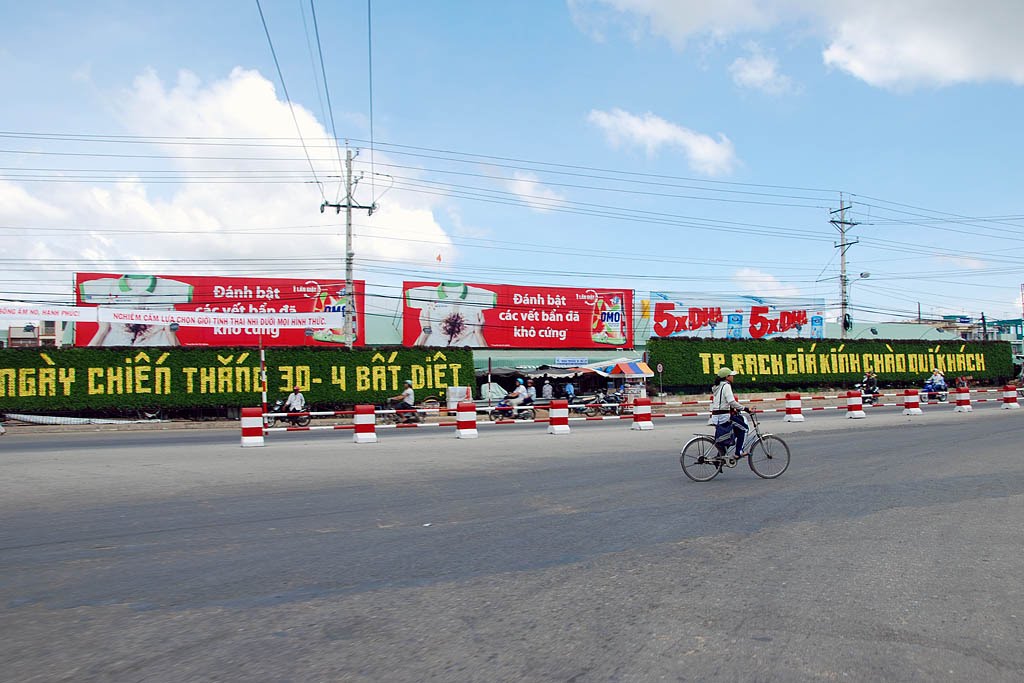
user: text: Màu sắc chủ đạo của bầu trời trong hình là gì?
assistant: text: Xanh dương

user: text: Có bao nhiêu cột chắn giao thông màu trắng và đỏ được nhìn thấy rõ ràng trên đường?
assistant: text: Mười

user: text: Dòng chữ "NGÀY CHIẾN THẮNG 30-4 BẤT DIỆT" trên hàng cây xanh nhắc đến sự kiện lịch sử nào của Việt Nam?
assistant: text: Dòng chữ "NGÀY CHIẾN THẮNG 30-4 BẤT DIỆT" trên hàng cây xanh nhắc đến sự kiện lịch sử Ngày Giải phóng miền Nam, thống nhất đất nước (30 tháng 4 năm 1975) của Việt Nam.

user: text: Dựa trên các biển quảng cáo lớn phía trên hàng cây xanh, người xem có thể biết được gì về sản phẩm được quảng cáo và một trong những lợi ích chính của nó?
assistant: text: Dựa trên các biển quảng cáo lớn phía trên hàng cây xanh, người xem có thể biết được sản phẩm được quảng cáo là bột giặt OMO. Lợi ích chính được nhấn mạnh là khả năng "Đánh bật các vết bẩn đã khô cứng" cùng với công thức được nhắc đến là "5x OMO".